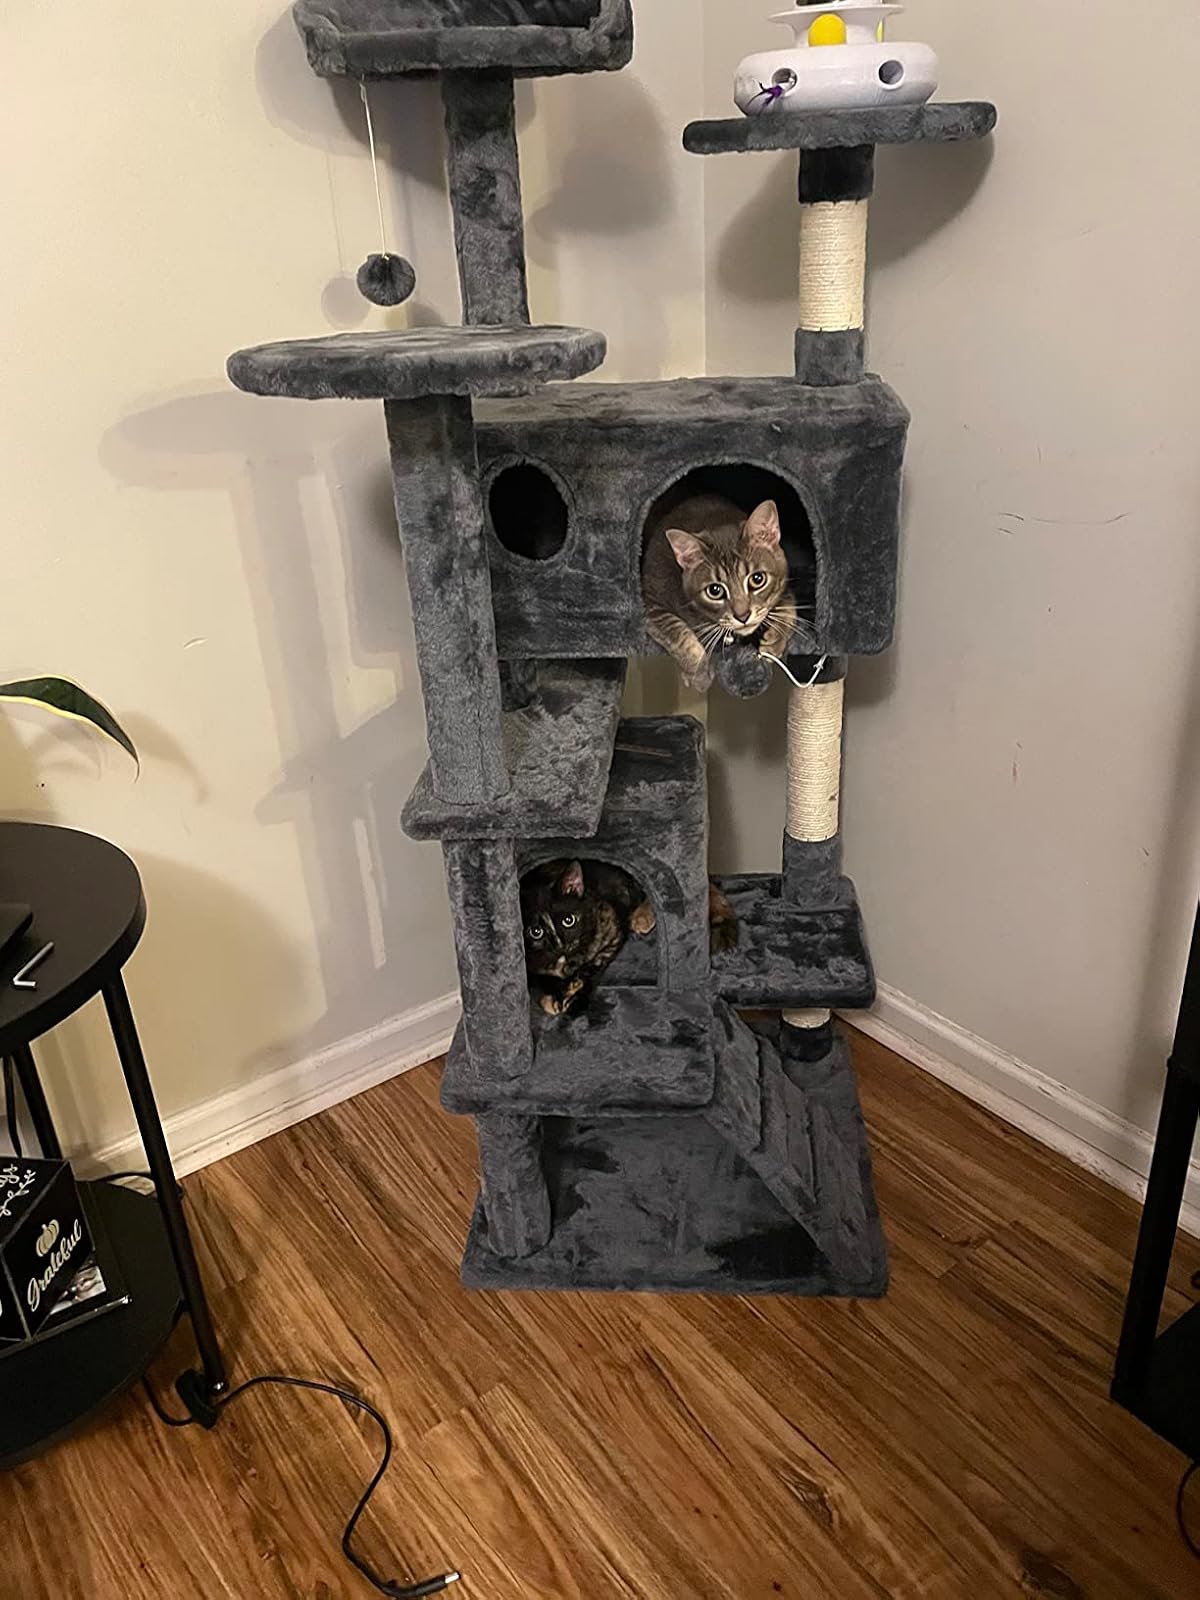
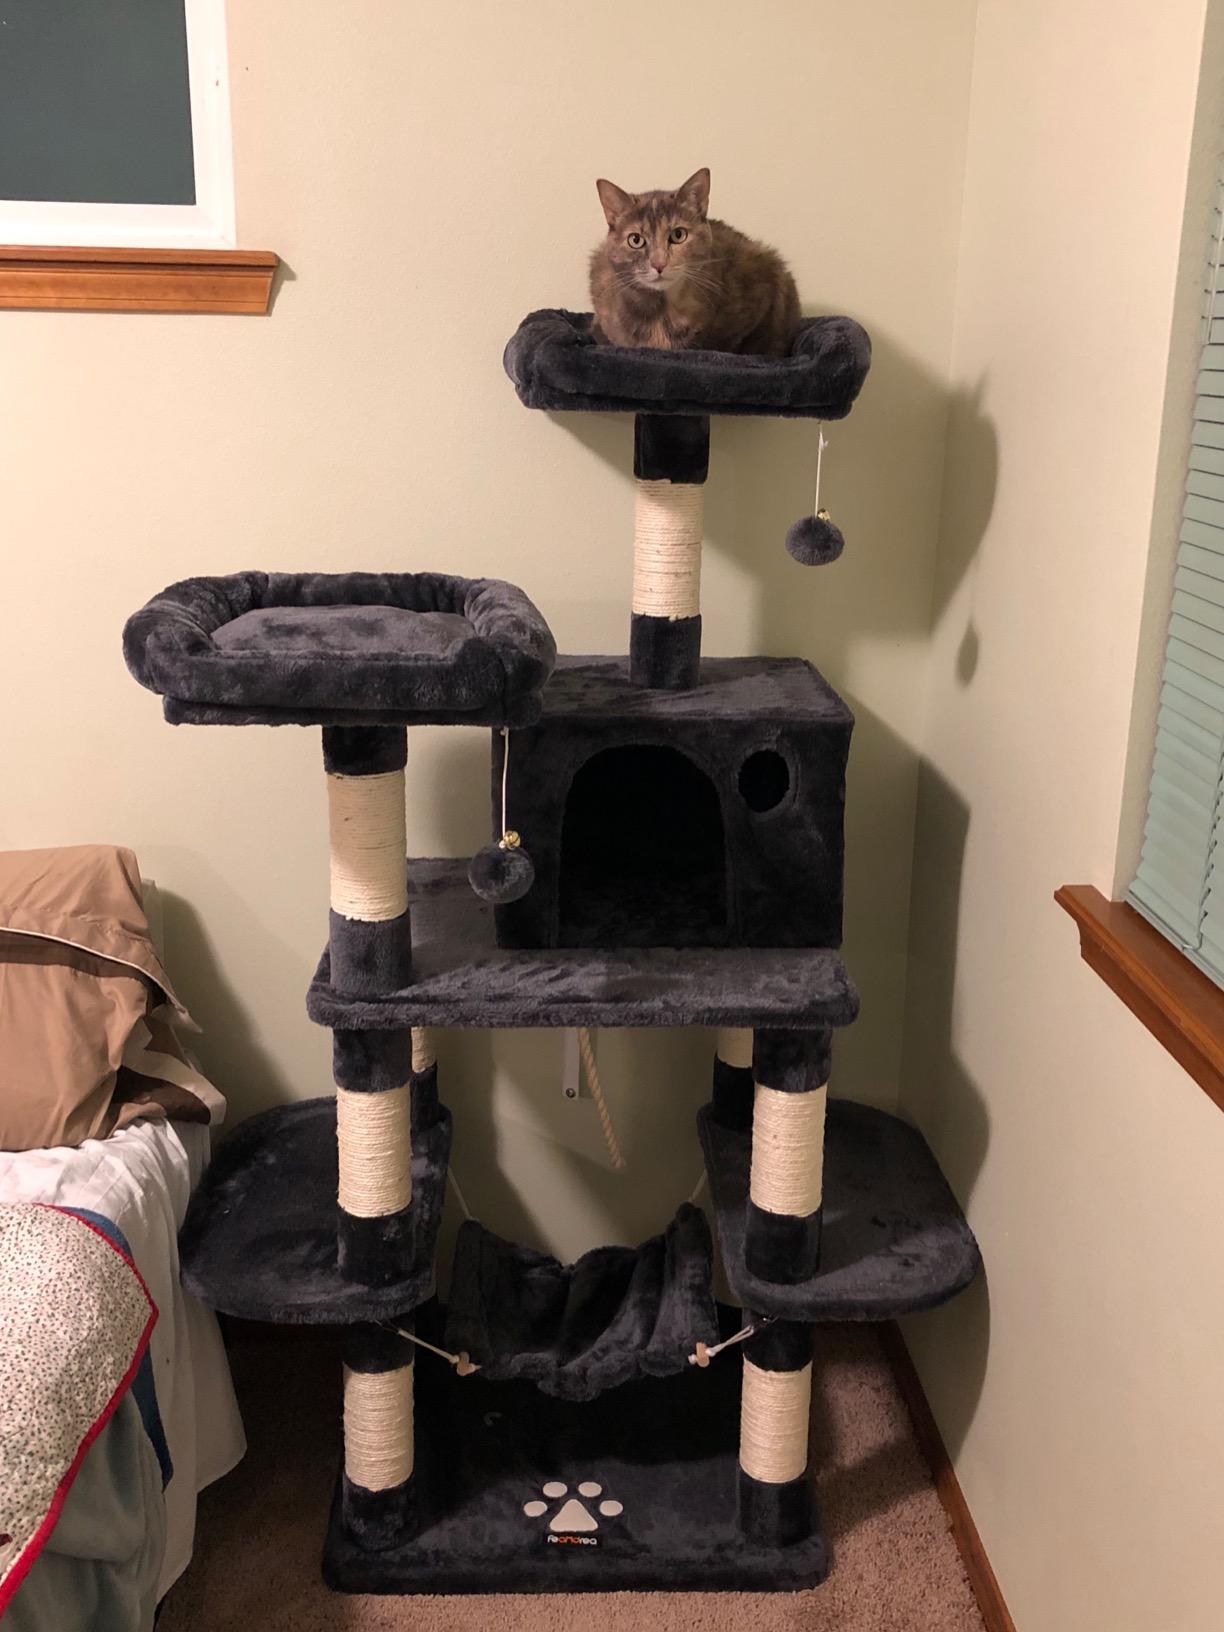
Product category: items_cat tree
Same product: no